Noah in Islam

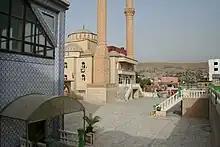
A claimed mausoleum of Noah in Cizre, southeast Turkey, near Cudi Dağı

"Searches for Noah's Ark" have been reported since antiquity, as ancient scholars sought to affirm the historicity of the Genesis flood narrative by citing accounts of relics recovered from the Ark. With the emergence of biblical archaeology in the 19th century, the potential of a formal search attracted interest in alleged discoveries and hoaxes. By the 1940s, expeditions were being organized to follow up on these purported leads. This modern search movement has been informally called "arkeology".